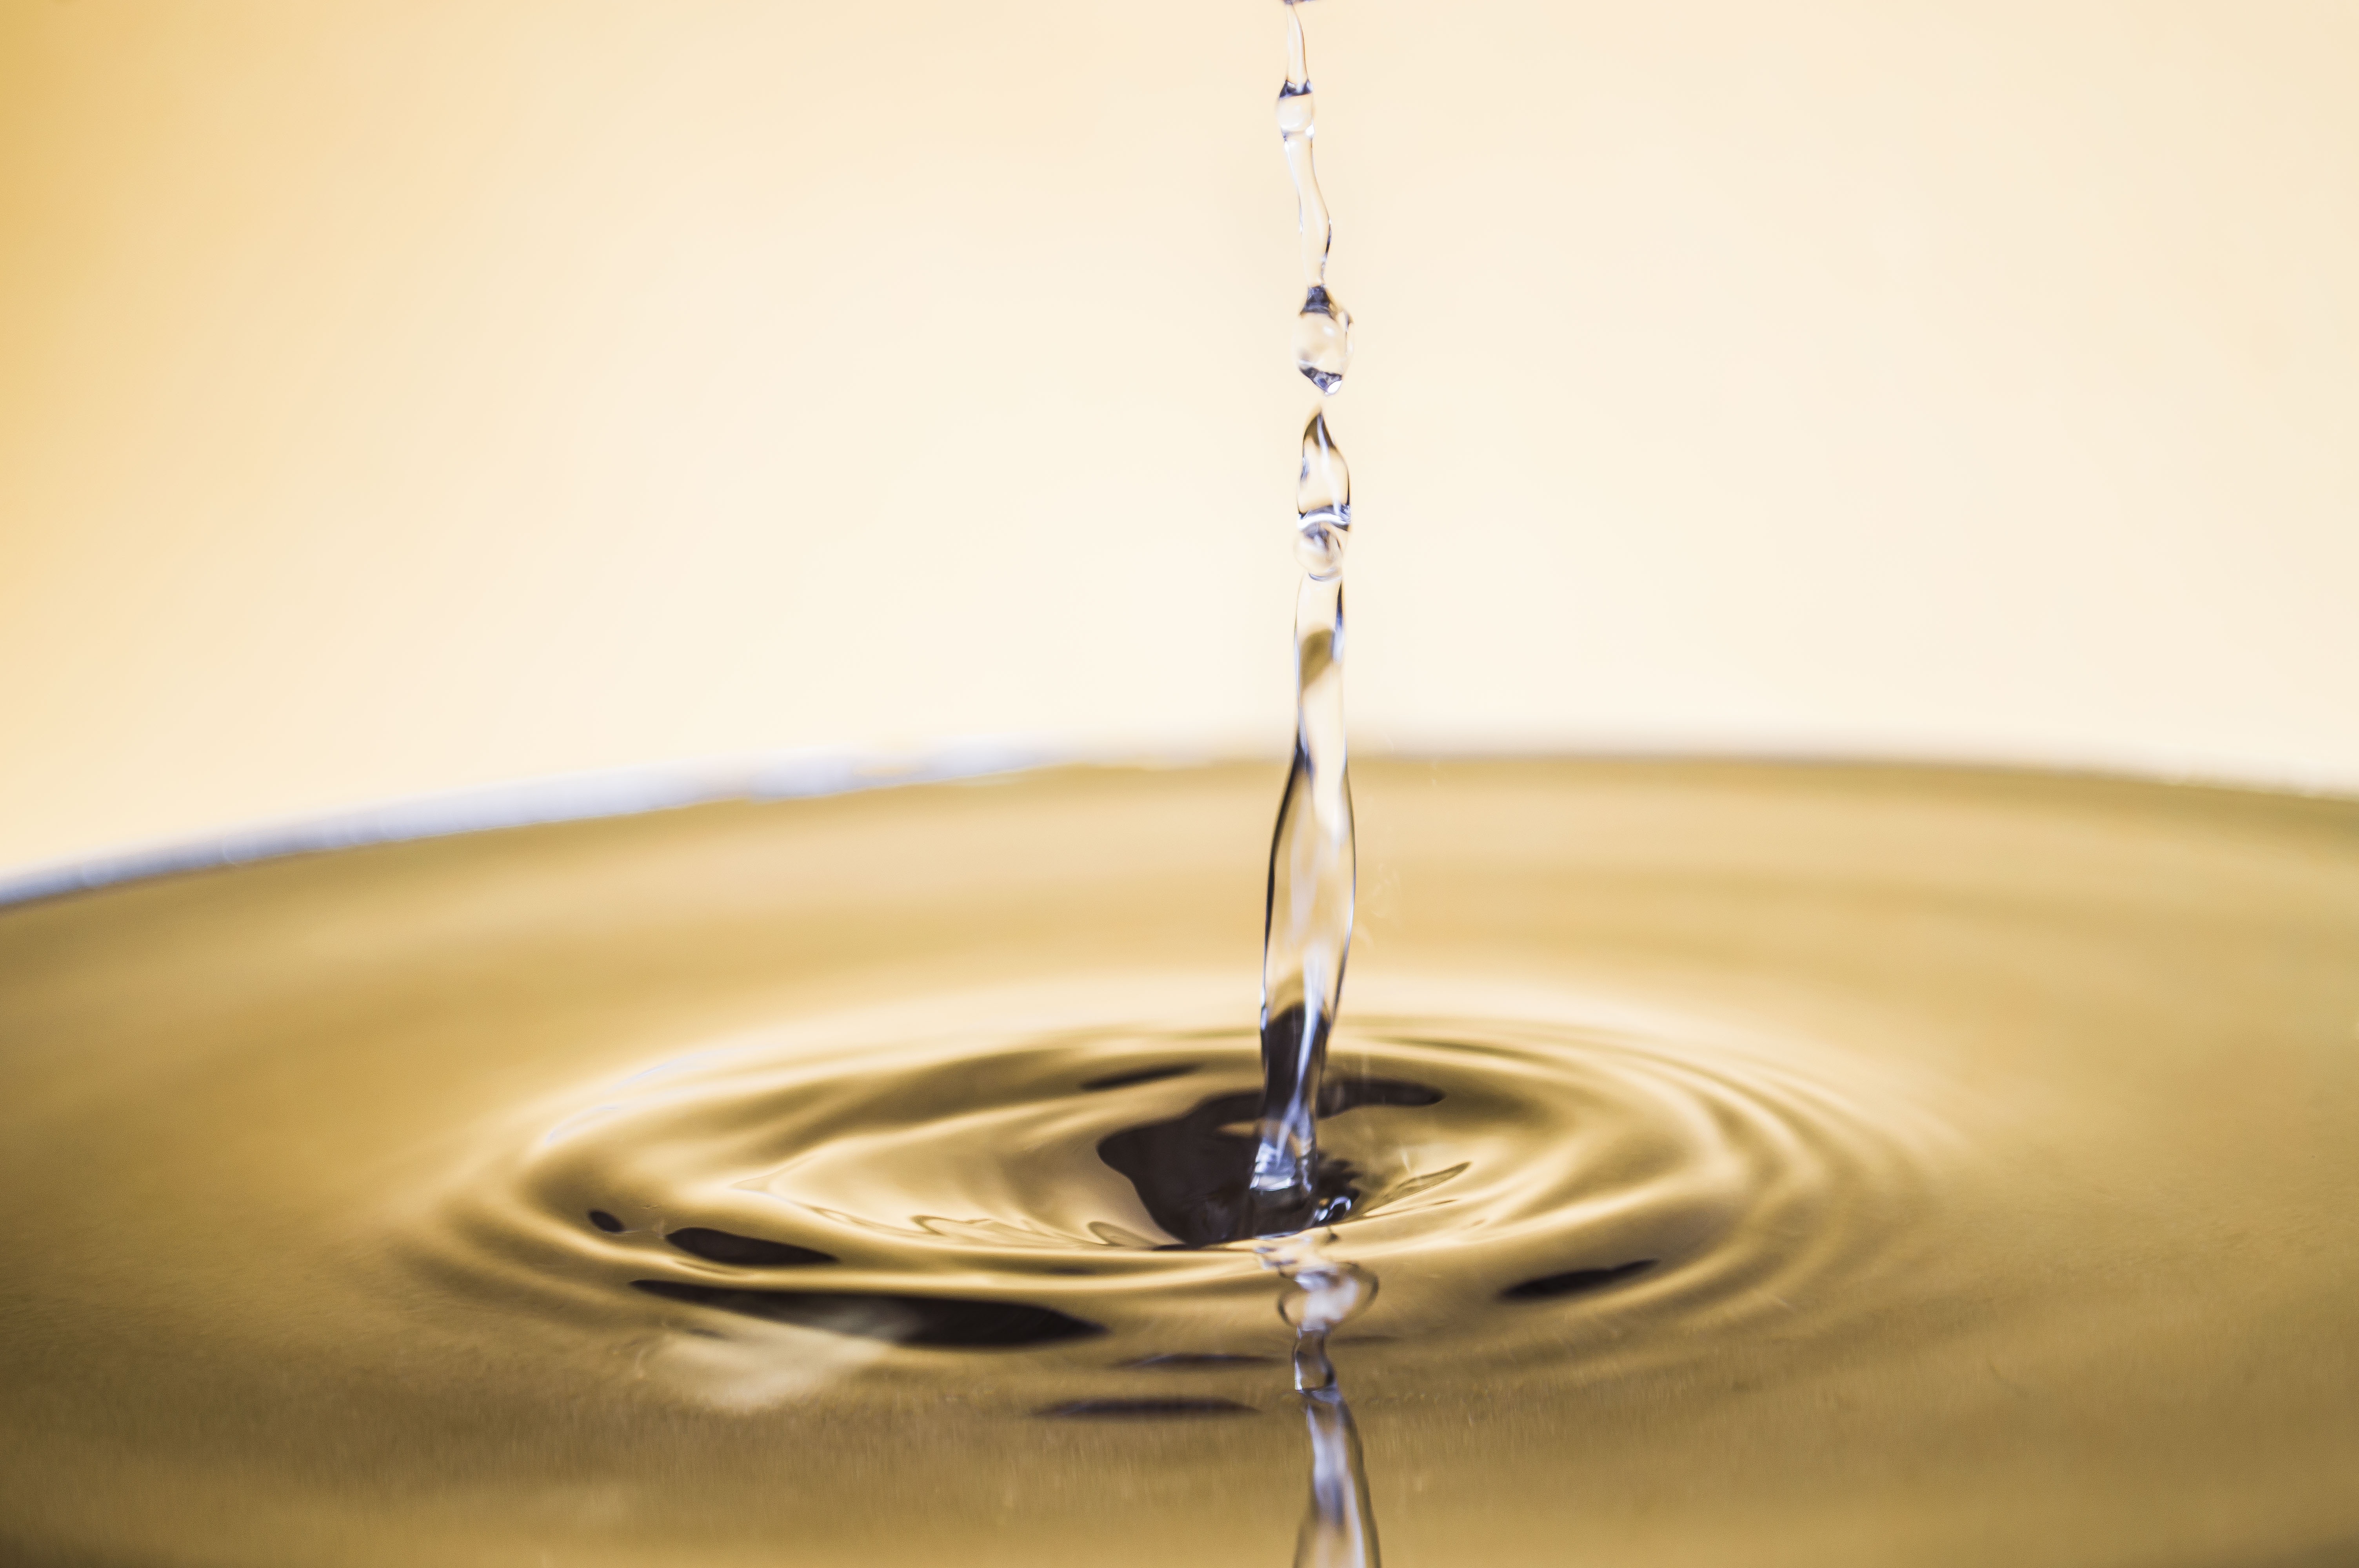
water, nature, droplet, drop, dew, liquid, light, white, rain, water drop, glass, raindrop, wet, ripple, clear, reflection, macro, natural, condensation, fresh, clean, lighting, bubble, freshness, surface, close up, transparent, aqua, design, cool, silver, bright, purity, shiny, pure, macro photography